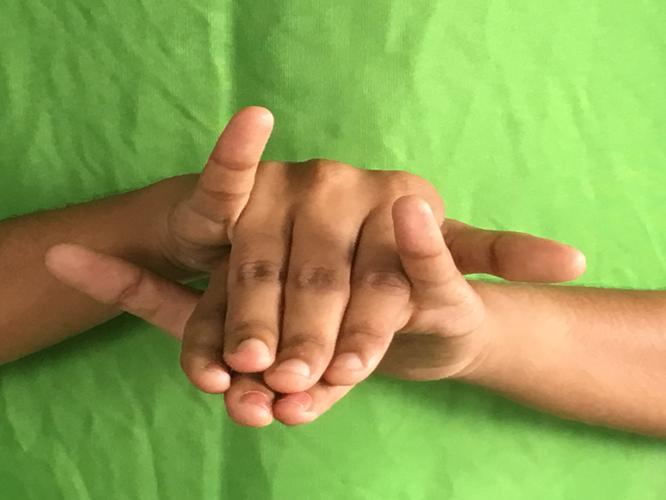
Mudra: Varaha
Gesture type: double_hand